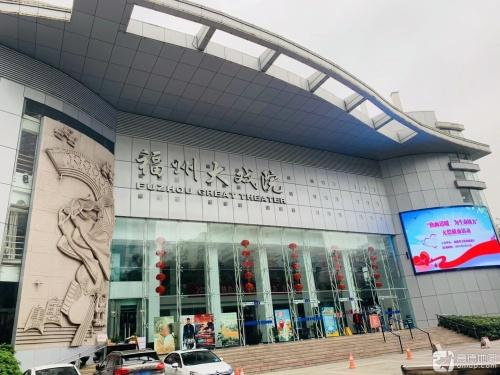
地标名称：福建省福州大戏院
所在城市：福州市·鼓楼区